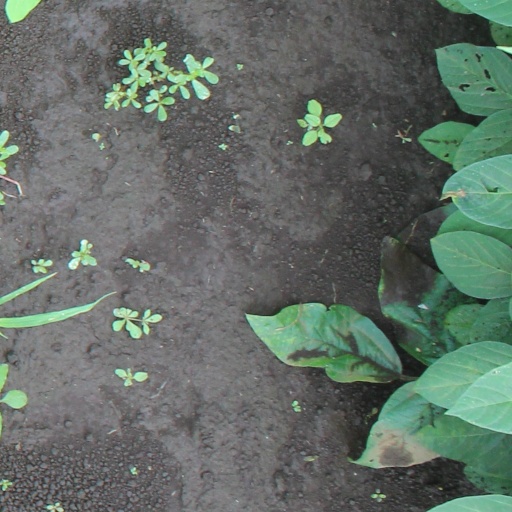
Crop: soybean